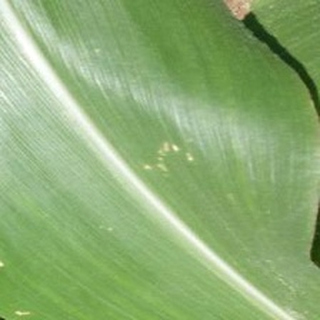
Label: healthy_corn